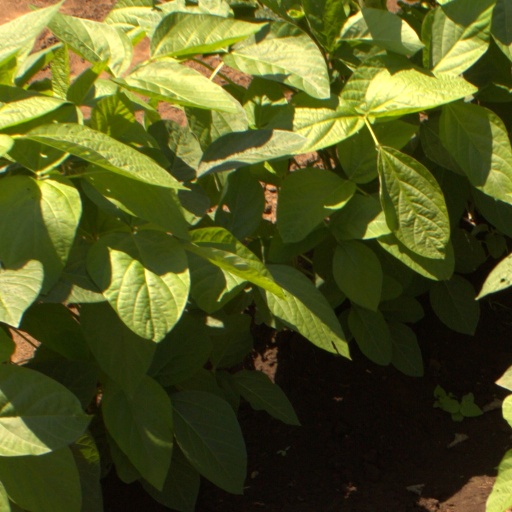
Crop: soybean